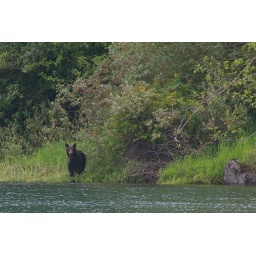
A black bear chewing on a blade of grass in the spring